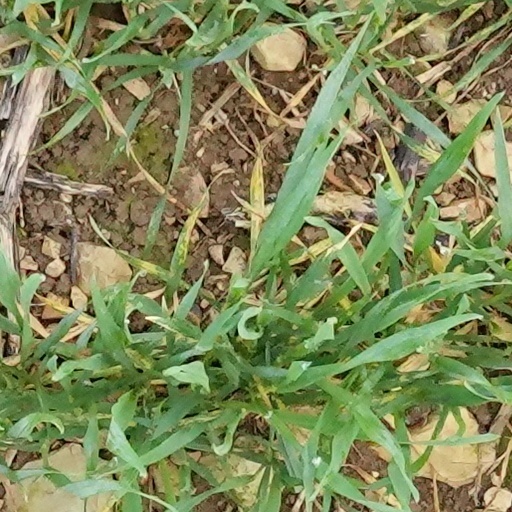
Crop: wheat